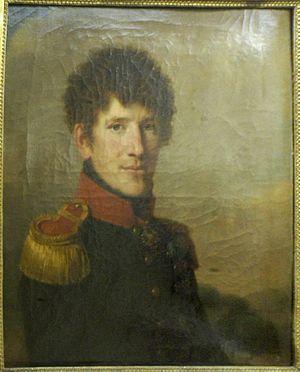
Serge Wolkonsky, gouverneur militaire de Reims en 1814. Habillé en colonel du régiment Oukraïnsky par Lié Louis Perin Salbrieu.